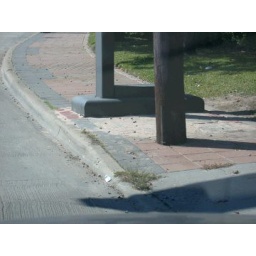
Repairs to sidewalk at large traffic signal base installed in sidewalk without paved pass by.